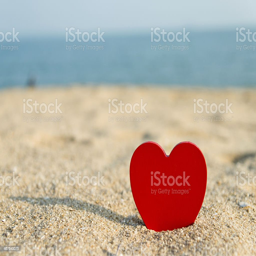
red heart stuck in sand overlooking the ocean royalty - free